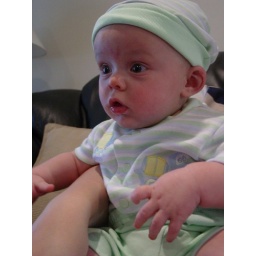
Kolby 6 months in trucks outfit with hat 4